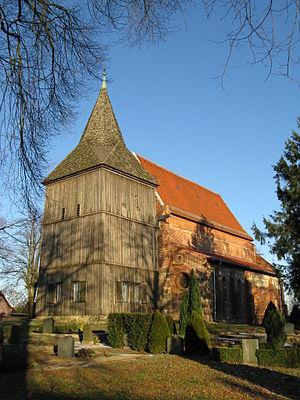
Krembz est une municipalité allemande du land de Mecklembourg-Poméranie-Occidentale et l'arrondissement du Mecklembourg-du-Nord-Ouest. En 2012, elle comptait 896 hab.